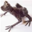
Label: frog